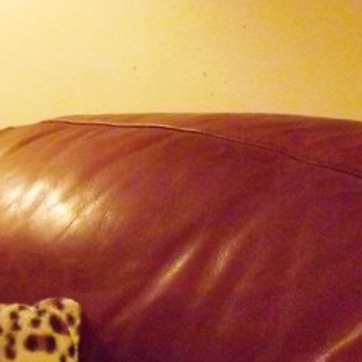
Material: leather